Ōsato Station

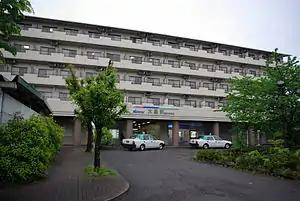
Station building within an apartment complex, April 2009

Ōsato Station is served by the Meitetsu Nagoya Main Line and is 77.5 kilometers from the terminus of the line at Toyohashi Station.